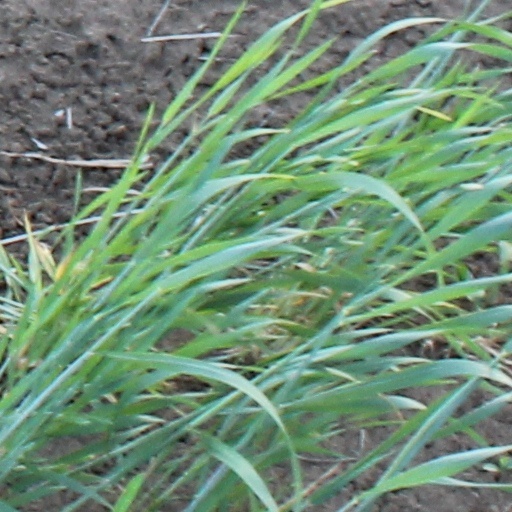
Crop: wheat